Miyakojima, Okinawa

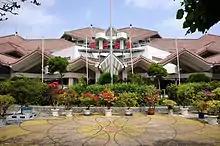
Miyako Airport

There are two airports: Miyako Airport and Shimojishima Airport.